Reynolds Price

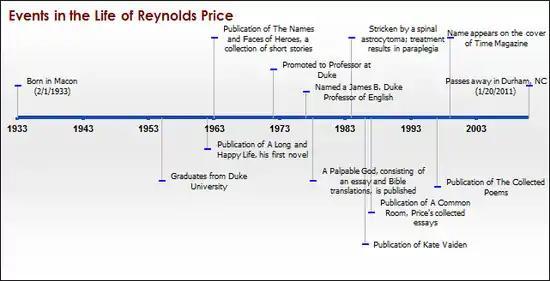
A Timeline of Price's life, based largely on the chronology found in "Conversations with Reynolds Price"

Price entered the realm of pop culture with the release and Top-40 status of James Taylor's song "Copperline," which he and Taylor wrote together. Bill Clinton characterized Price as one of his favorite authors.